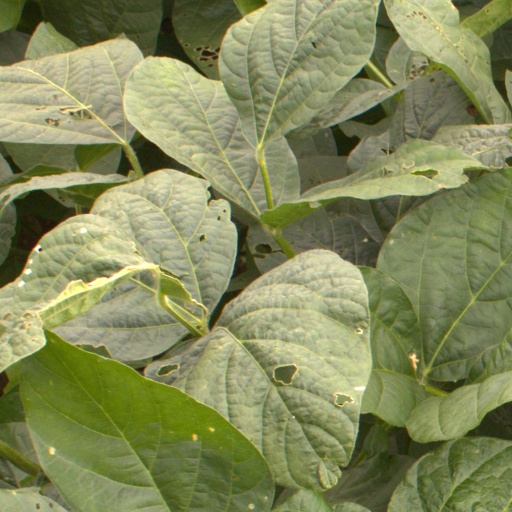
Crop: soybean